Hossein Dehghan

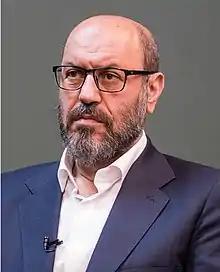
Dehghan in 2021

Hossein Dehghani Poudeh (born 2 March 1957), commonly known as Hossein Dehghan, is an Iranian politician and former military officer. He currently serves as the head of the Mostazafan Foundation since 2023.